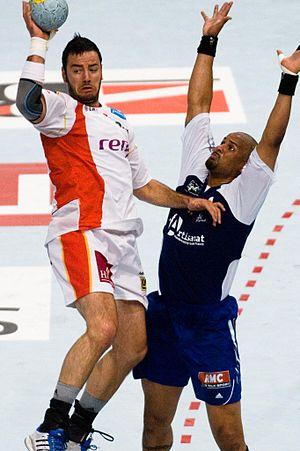
Didier Dinart au contre face à Iker Romero pendant le match France-Espagne joué à Paris Bercy lors du tournoi de qualification pour les Jeux olympiques de Pékin 2008.
Didier Dinart, né le 18 janvier 1977 à Pointe-à-Pitre en Guadeloupe, est un ancien joueur international français de handball, champion du monde comme joueur puis comme entraîneur. Évoluant en début de carrière au poste de pivot, il s’est peu à peu spécialisé sur les tâches défensives au point d’avoir été longtemps considéré comme le meilleur défenseur au monde. Il est l'un des handballeurs les plus titrés de la planète, aucune compétition ne manquant à son palmarès. Sélectionné 379 fois en équipe de France entre 1996 et 2013, Didier Dinart est double champion olympique, triple champion du monde et double champion d'Europe. En clubs, il a notamment remporté 4 ligues des champions, 11 championnats nationaux et de nombreuses coupes nationales.
Iker Romero Fernández, né le 15 juin 1980 à Vitoria, est un ancien joueur de handball international espagnol, évoluant au poste d'arrière gauche ou de demi-centre. Il est notamment Champion du monde 2005.